George Hugo Boldt

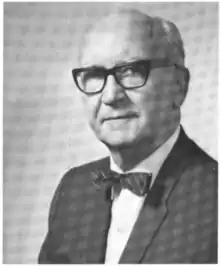

George Hugo Boldt (December 28, 1903 – March 18, 1984) was a United States district judge of the United States District Court for the Western District of Washington and lived in Tacoma, Washington.